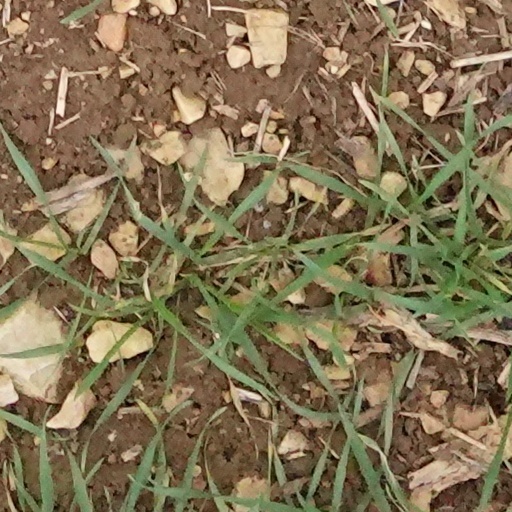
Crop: wheat